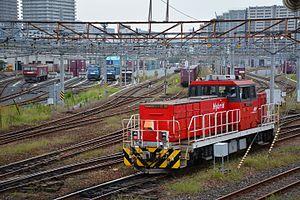
Le principe de désignation du matériel moteur, établi en 1928 et révisé en 1987, utilise deux lettres suivies du numéro de classe du matériel, puis du numéro de série. Ces deux lettres sont d'ailleurs écrites en caractères latins sur les matériels.